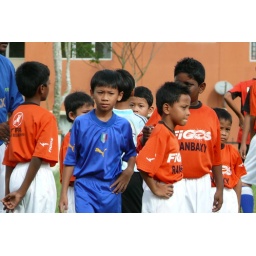
orange over blue